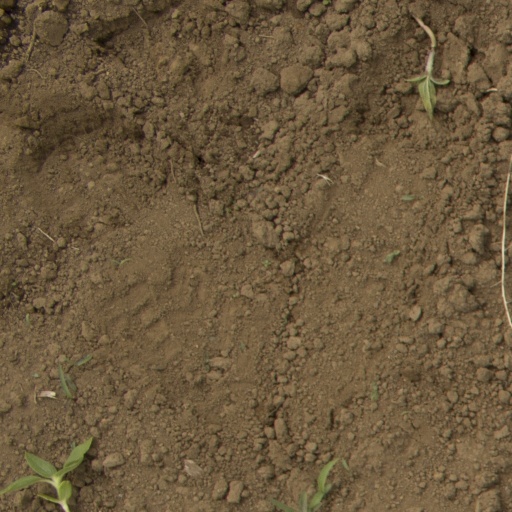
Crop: Jerusalem artichoke